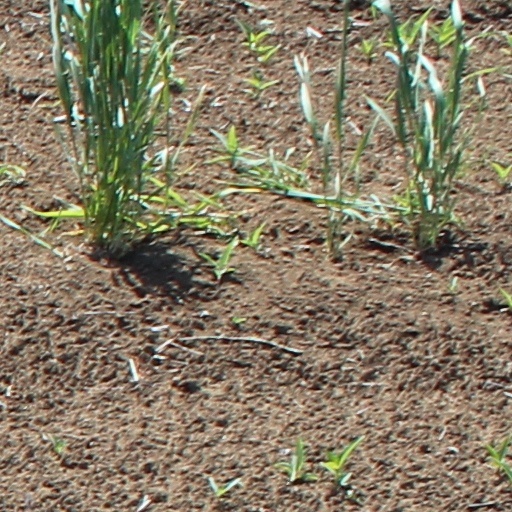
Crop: wheat